Jinx Beers

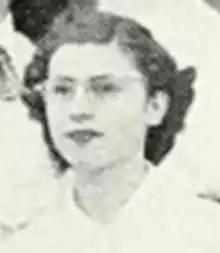
Jinx Beers, from the 1951 Pasadena Community College yearbook

Jinx Beers (October 12, 1933 – October 4, 2018), born Clara Jean Beers, was an American activist and editor. She was founder of "The Lesbian News", the longest-running newspaper for the lesbian community in the United States. She was also a United States Air Force veteran, a scientist studying driver impairment, an art gallery director, and a mystery writer.